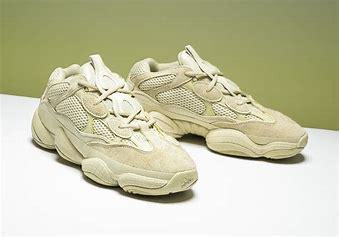
Brand: Adidas
Model: Yeezy 500